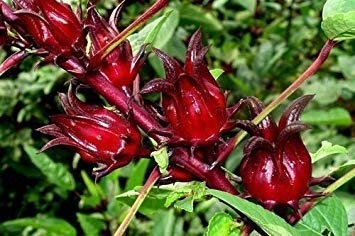
Item Name: 50 Jamaican Sorrel Seeds, Florida Cranberry, Indian Roselle, Hibiscus Sabdariffa
Bullet Point 1: Country/Region Of Manufacture:Jamaica, Mpn:Florida Cranberry Indian ,Roselle,Hibisc
Bullet Point 2: Brand:Hibiscus Sabdariffa
Bullet Point 3: Model:Sorrel
Value: 50.0
Unit: Count

Price: 10.96